Paulette Goddard

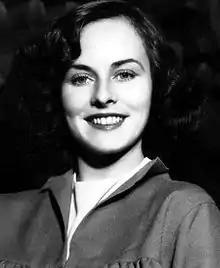
Goddard in "Modern Times" (1936)

The year she signed with Hal Roach, Goddard began dating Charlie Chaplin, a relationship that received substantial attention from the press. Chaplin sent her to local acting teacher Neely Dickson at the Hollywood Community Theater to, in Dickson's words, "give her a polish." It marked a turning point in Goddard's career when Chaplin cast her as his leading lady in his next box office hit, "Modern Times" (1936). Her role as "The Gamin," an orphan girl who runs away from the authorities and becomes The Tramp's companion, was her first credited film appearance and garnered her mainly positive reviews, Frank S. Nugent of "The New York Times" describing her as "the fitting recipient of the great Charlot's championship".